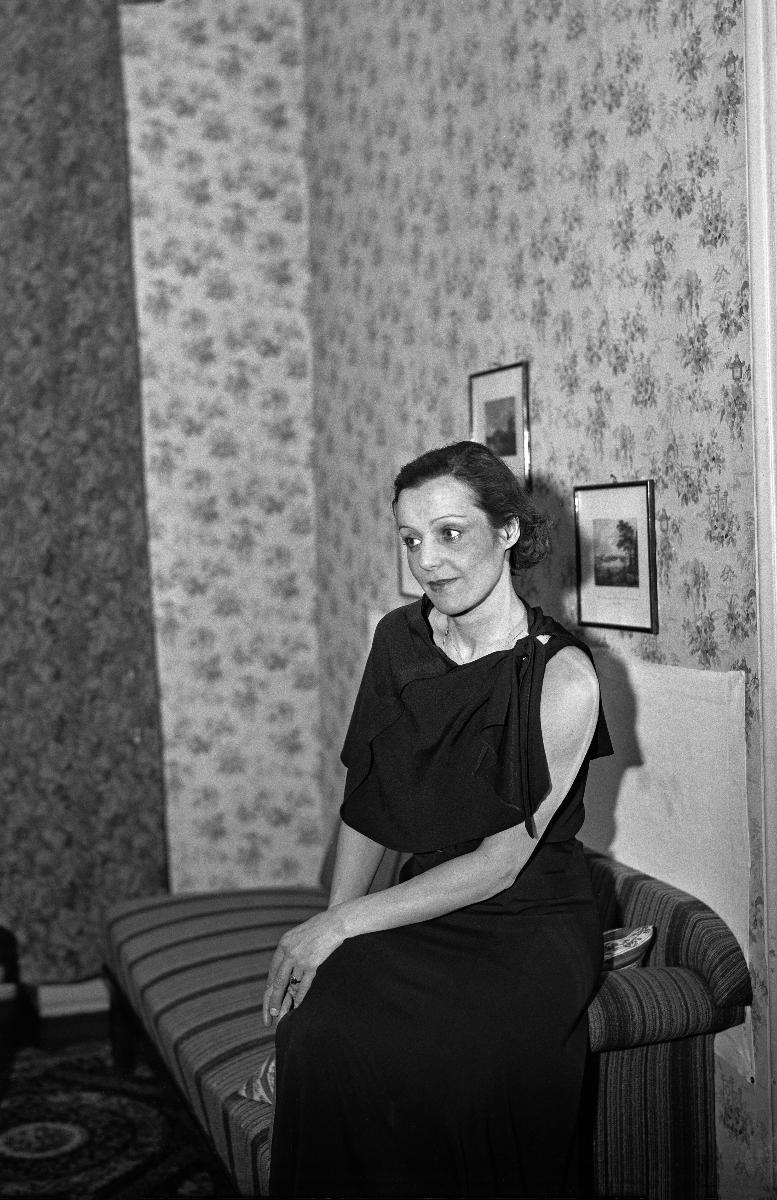
Näyttelijä Mona Mårtensson Helsingissä
Skådespelerskan Mona Mårtensson i Helsingfors; Actress Mona Mårtensson in Helsinki
sisällön kuvaus: Ruotsalainen näyttelijä Mona Mårtensson Helsingissä 12.3.1936. content description: The Swedish actress Mona Mårtensson in Helsinki 12.3.1936. innehållsbeskrivning: Svenska skådespelerskan Mona Mårtensson i Helsingfors 12.3.1936.
Kuvaaja: Sundström, Hugo, kuvaaja
Vuosi: 1936
Paikka: Suomi, Uusimaa, Helsinki
Aiheet: Mårtenson, Mona; teatterit (organisaatiot); näyttelijät; ruotsalaiset näyttelijät; naisnäyttelijät; henkilöt; HBL; theatres; actors (stage artists); persons; theatre; actors; actresses; swedish actors; teatrar (organisationer); skådespelare; personer (individer); teater; personer; svenska skådespelare